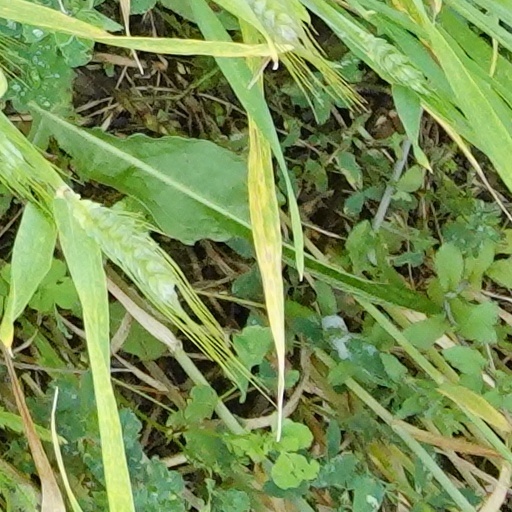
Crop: wheat